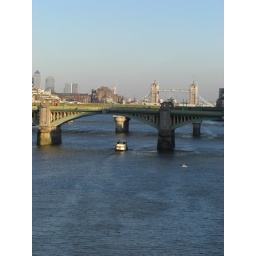
tower bridge in the distance